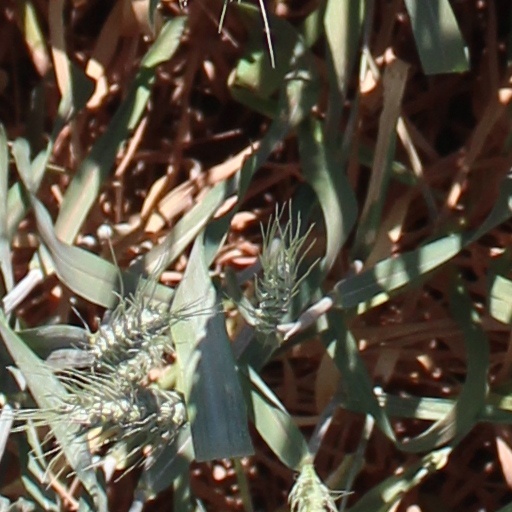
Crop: wheat